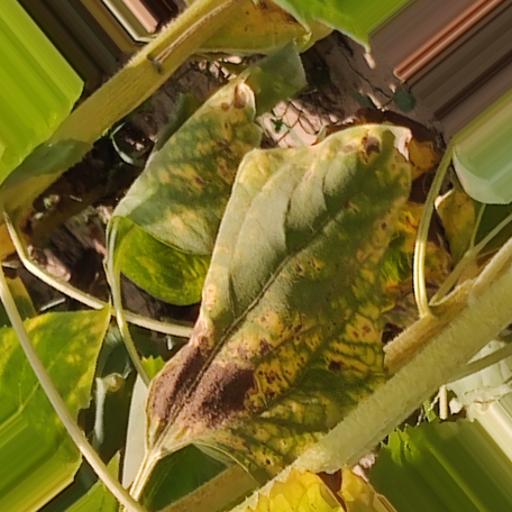
Label: Leaf_scars